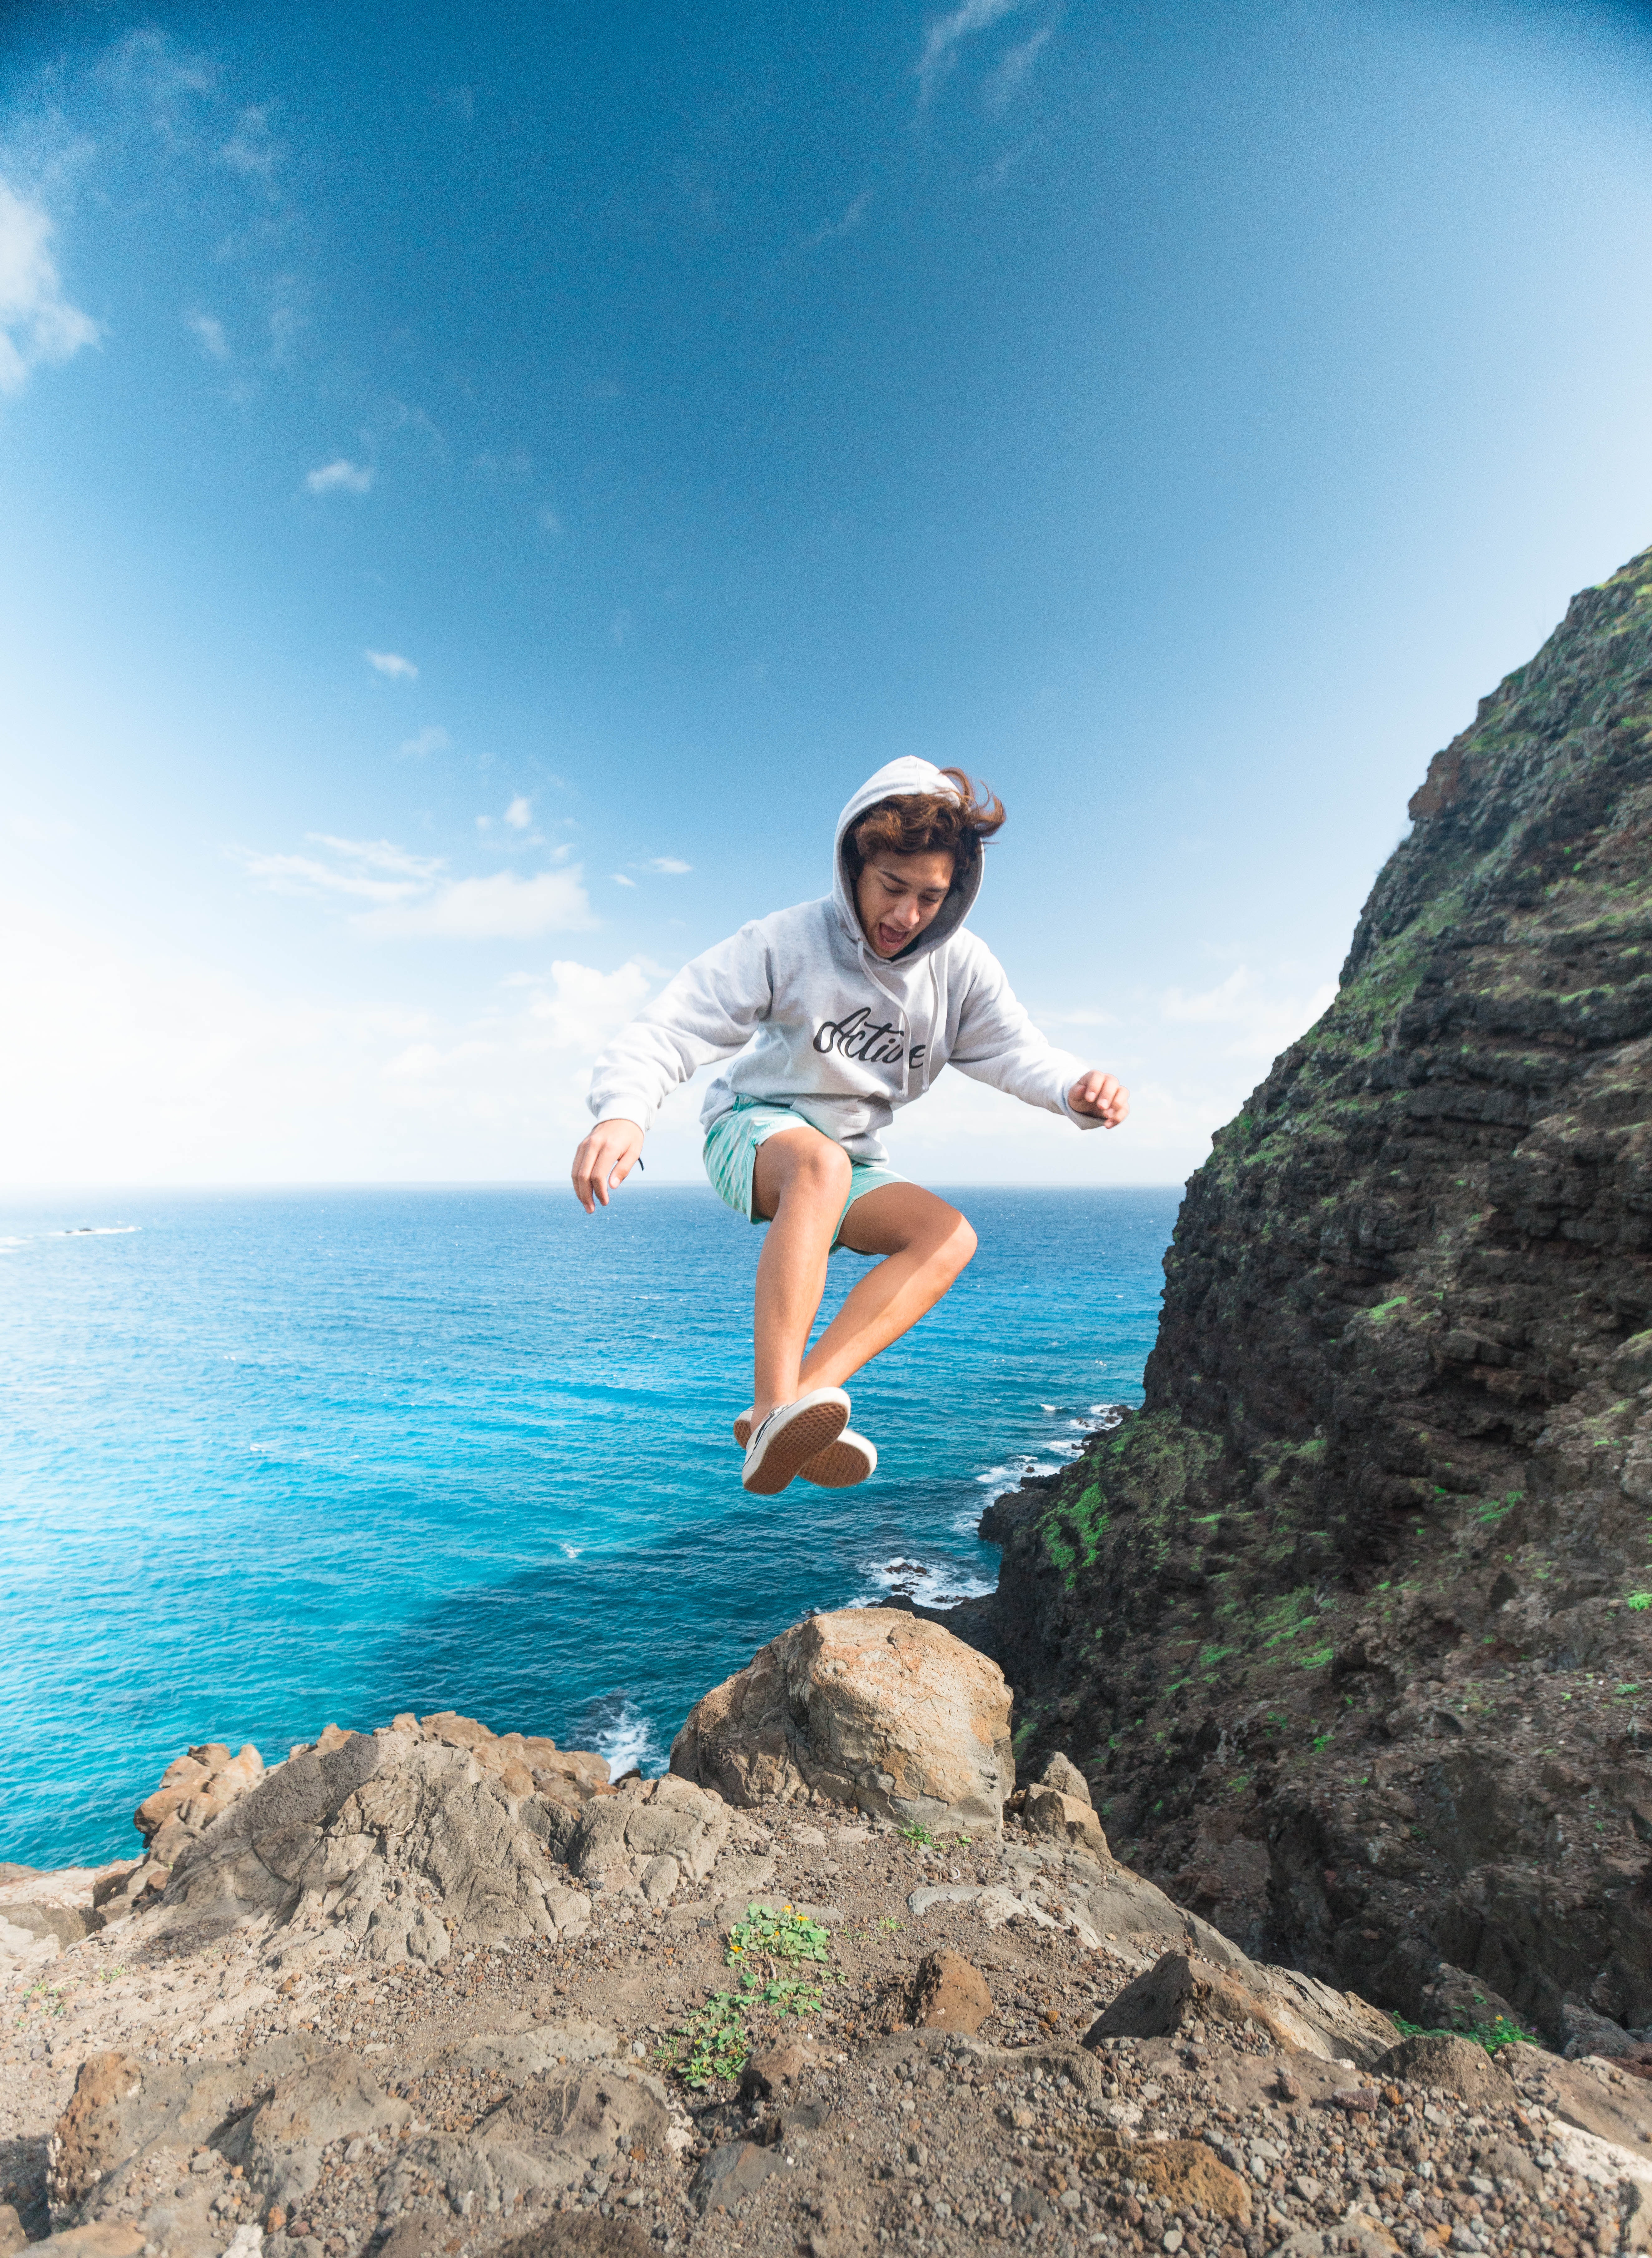
coast, vacation, sea, sky, cliff, coastal and oceanic landforms, ocean, fun, terrain, rock, tourism, shore, jumping, leisure, summer, adventure, recreation, happy, klippe, photography, mountain, bay, travel, beach, cloud, cape, tropics